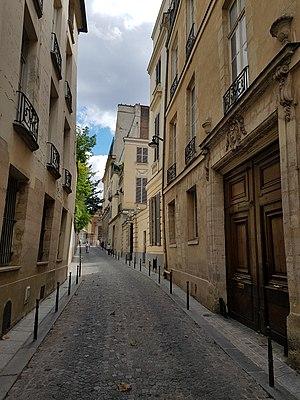
Rue Férou, Paris 6e.
La rue Férou est une voie située dans le quartier de l'Odéon du 6ᵉ arrondissement de Paris.